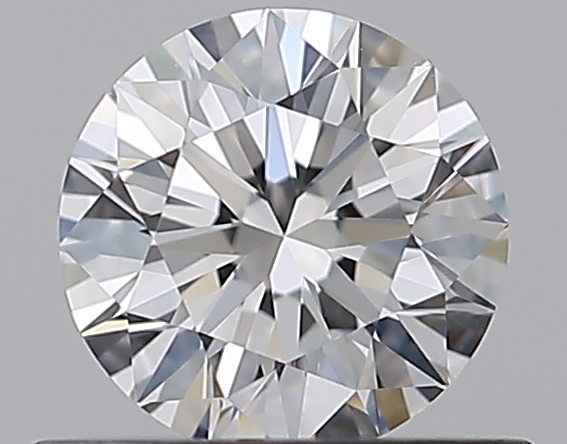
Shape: round
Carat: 0.55
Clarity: VS1
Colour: E
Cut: EX
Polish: EX
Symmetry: EX
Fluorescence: N
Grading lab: GIA
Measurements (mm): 5.27 x 5.29 x 3.26